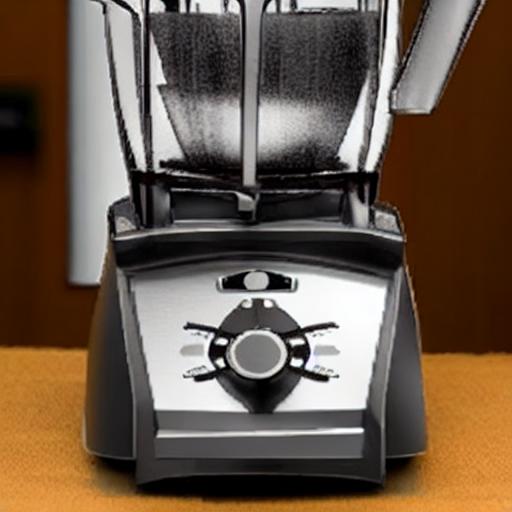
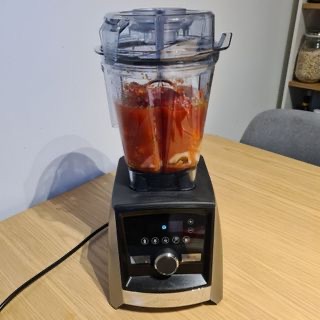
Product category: items_blender
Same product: no